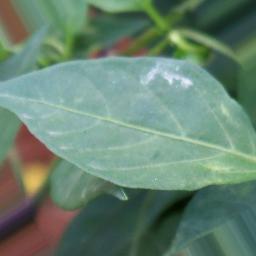
Label: healthy